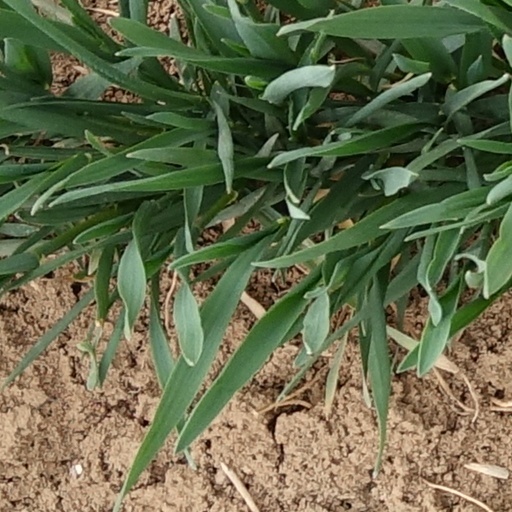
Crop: wheat